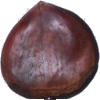
Label: chestnut